Sports in Asia

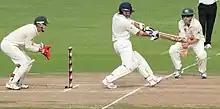
Indian batsman Sachin Tendulkar in a cricket test

Baseball is the most popular sport in Japan, where it was introduced in the 1870s and became professional in the 1920s. The Japanese Baseball League was operated from 1936 to 1949 and reorganized into the Nippon Professional Baseball in 1950. Teams have been historically identified with their corporate owners, not where the team is based, and have often relocated to other cities.